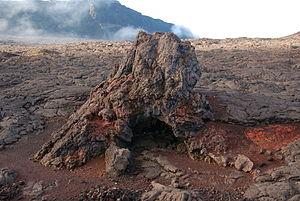
La chapelle de Rosemont est un hornito, c'est a dire une bouche formée par accumulation de laves dans une coulée. La chapelle serait anterieure aux laves qui l'entourent (datées du18eme siecle)
La chapelle de Rosemont est une formation rocheuse remarquable que l'on trouvait au pied des pentes du cône éruptif principal du Piton de la Fournaise, le volcan actif de l'île de La Réunion, un département d'outre-mer français dans l'océan Indien.